Kurt Dinter

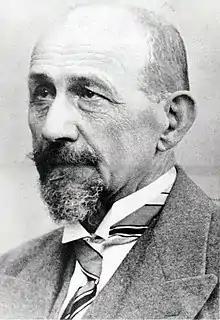

Moritz Kurt Dinter (10 June 1868 – 16 December 1945) was a German botanist and explorer in South West Africa.